Kendall Waston

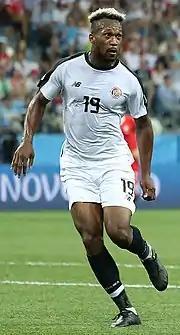
Waston with Costa Rica at the 2018 FIFA World Cup

A big defender, Waston was part of Costa Rica's 2007 FIFA U-20 World Cup squad.